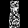
Label: Dress